Community hospital

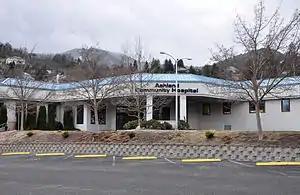
Ashland Community Hospital, Ashland, Oregon

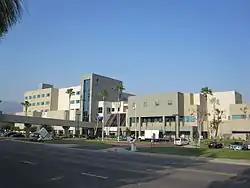
Community of San Bernardino, California

The American Hospital Association (AHA) defines community hospitals as "all nonfederal, short-term general, and other special hospitals." Health associations and hospital rating organizations, however, typically also say that teaching hospitals are not community hospitals. Some further restrict the community hospital definition to only include independently run facilities serving a local demographic. A basic definition, therefore, is a hospital serving a local community, run by local leaders, providing financial opportunities for the local economy. A community hospital can be either rural or urban.